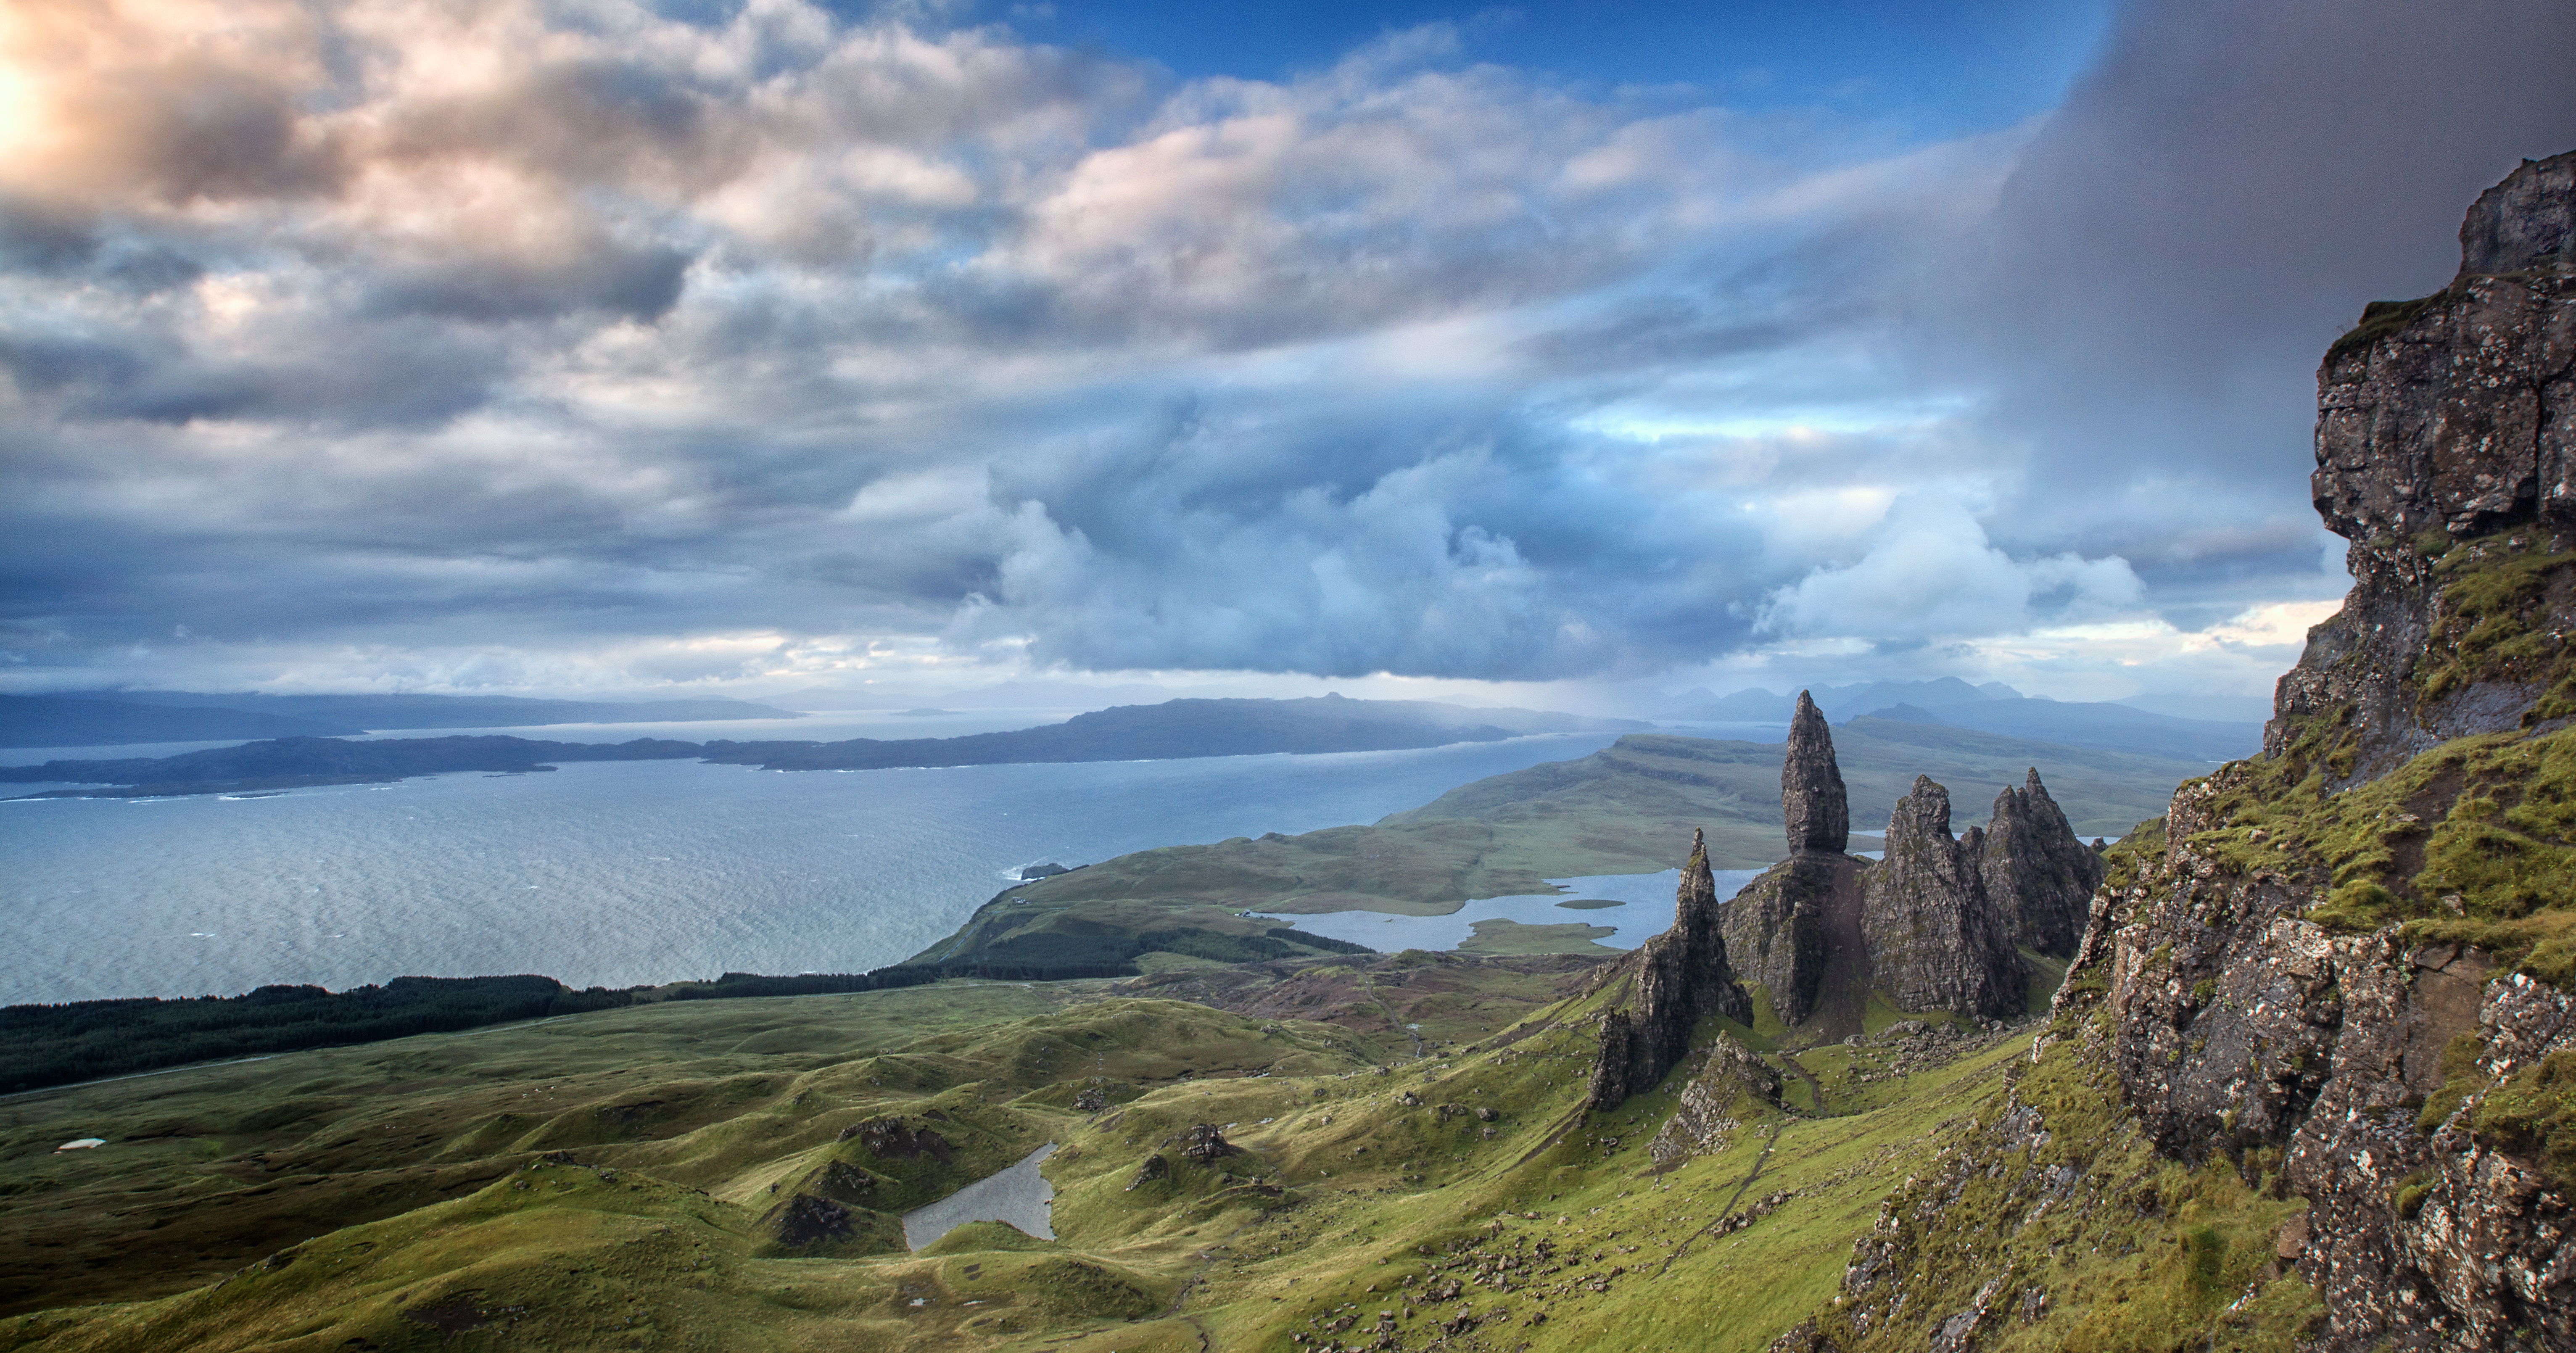
landscape, sea, coast, nature, rock, horizon, mountain, cloud, sky, hill, valley, mountain range, cliff, terrain, ridge, alps, plateau, scotland, isleofskye, oldmanofstorr, thestorr, trotternish, meteorological phenomenon, geographical feature, mountainous landforms